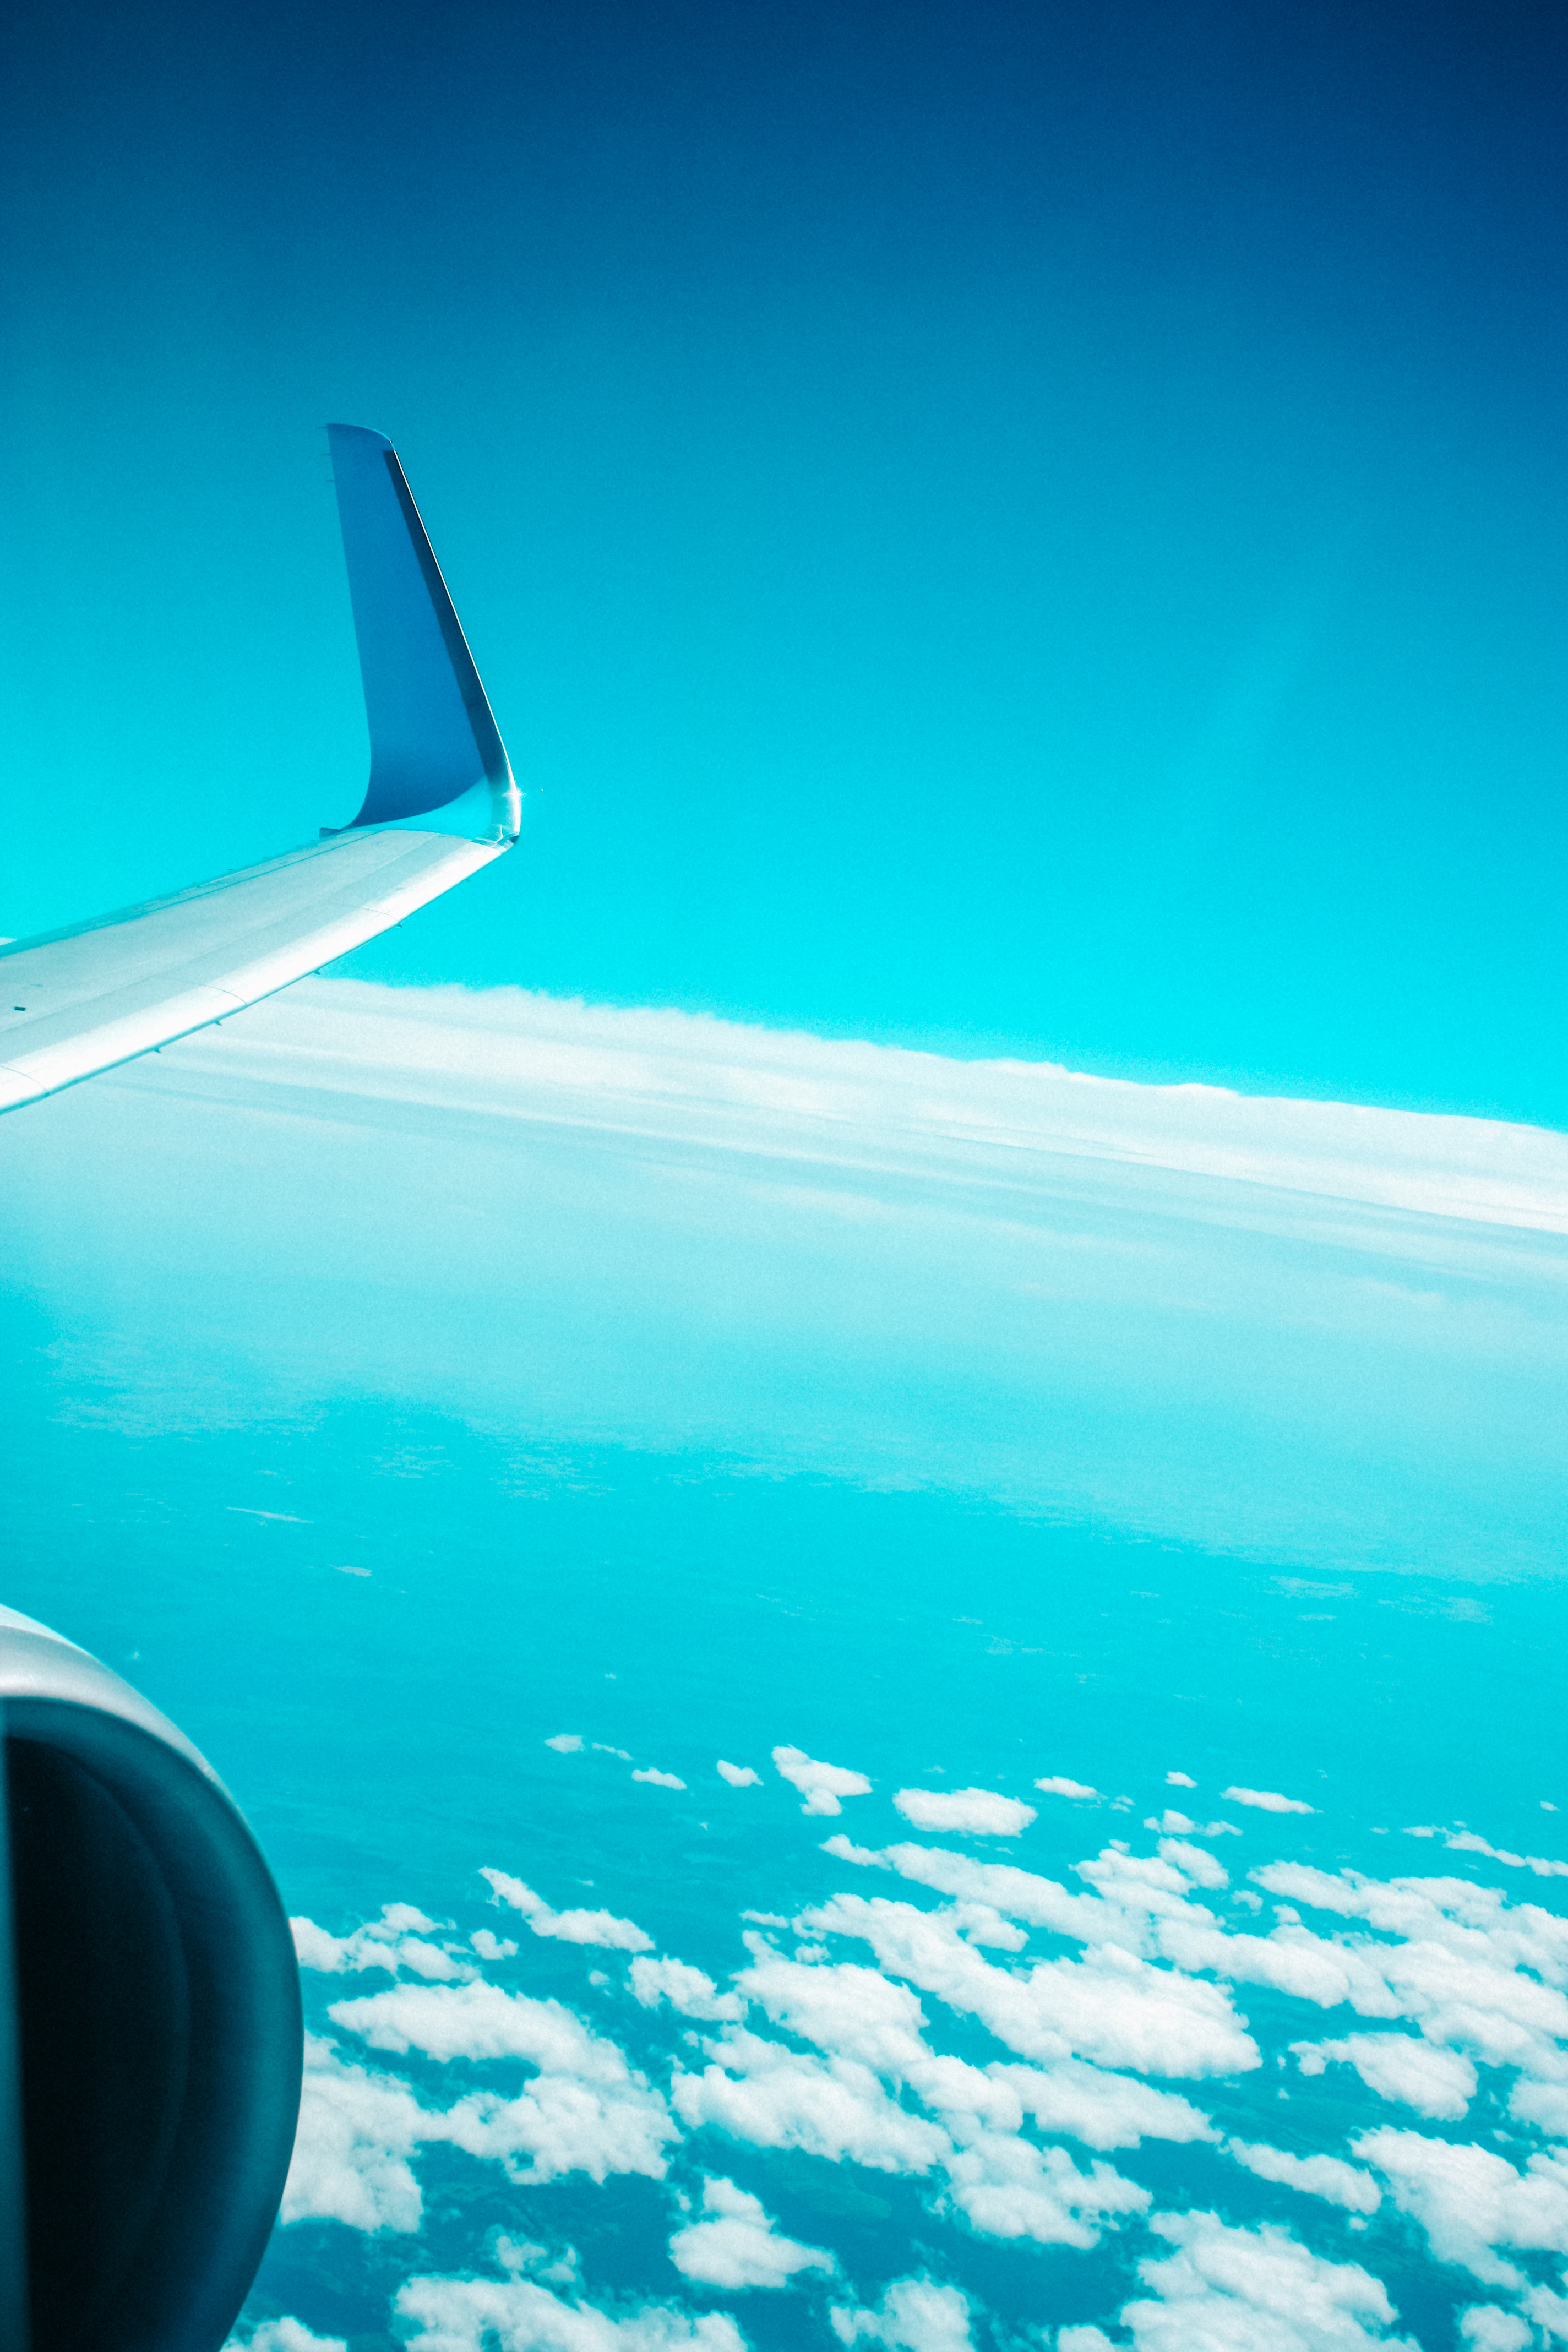
adventure, landscape, moody, nature, outdoor, photography, sky, travel, travel destinations, wanderlust, blue, daytime, air travel, atmosphere, airplane, aqua, azure, aviation, flight, atmosphere of earth, wing, airline, water, cloud, aerospace engineering, horizon, aircraft, airliner, sea, computer wallpaper, fixed link, calm